St. Ulrich (Amendingen)

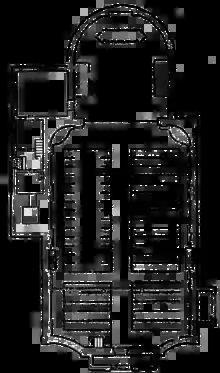
Ground plan of St. Ulrich

The church of St. Ulrich is a standardized aisleless church. The rectangular nave extends over four window axes and is 20 meters long, ten meters high and 13 meters wide inside. The windows in the nave are round-arched. The adjoining choir has two window axes and a semicircular end. It is eleven meters high, nine meters wide and twelve meters long inside. To the west of the chancel is the two-story sacristy, and to the west of the nave is the tower, which is about 30 meters high. An annex stands to the east of the nave.